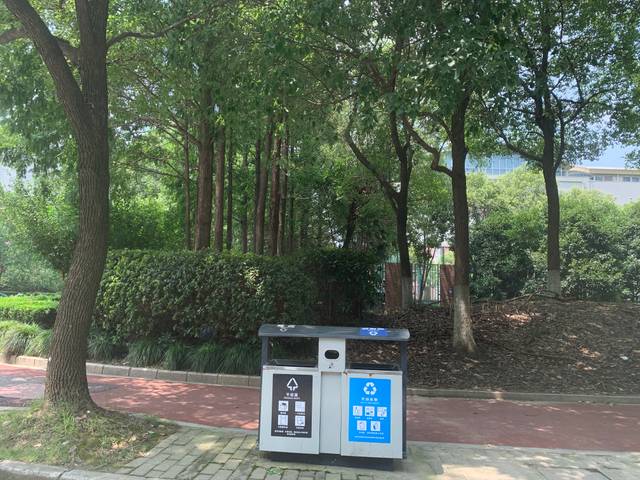
Region: China
Coordinates: 31.216, 121.535